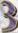
Number: 3